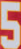
Number: 5